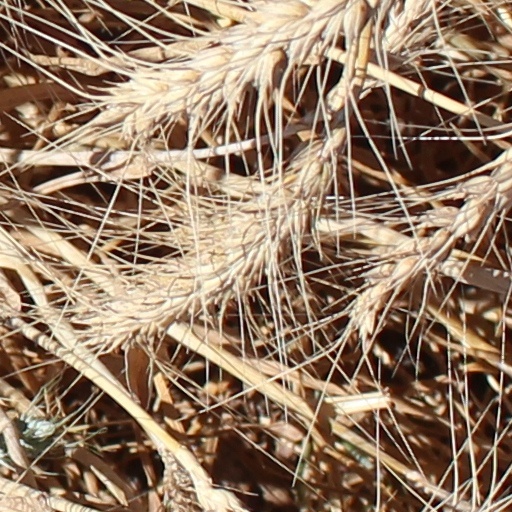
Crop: wheat